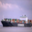
Label: ship